Jeff Feagles

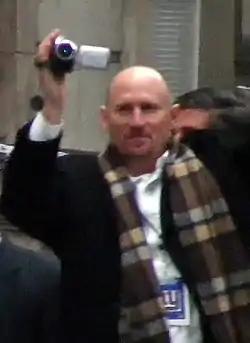
Feagles in 2008

Jeffrey Allan Feagles (born March 7, 1966) is an American former professional football player who was a punter for 22 seasons in the National Football League (NFL). He played college football for the Miami Hurricanes. He was originally signed by the New England Patriots as an undrafted free agent in 1988, and retired in 2010 after last playing for the New York Giants.